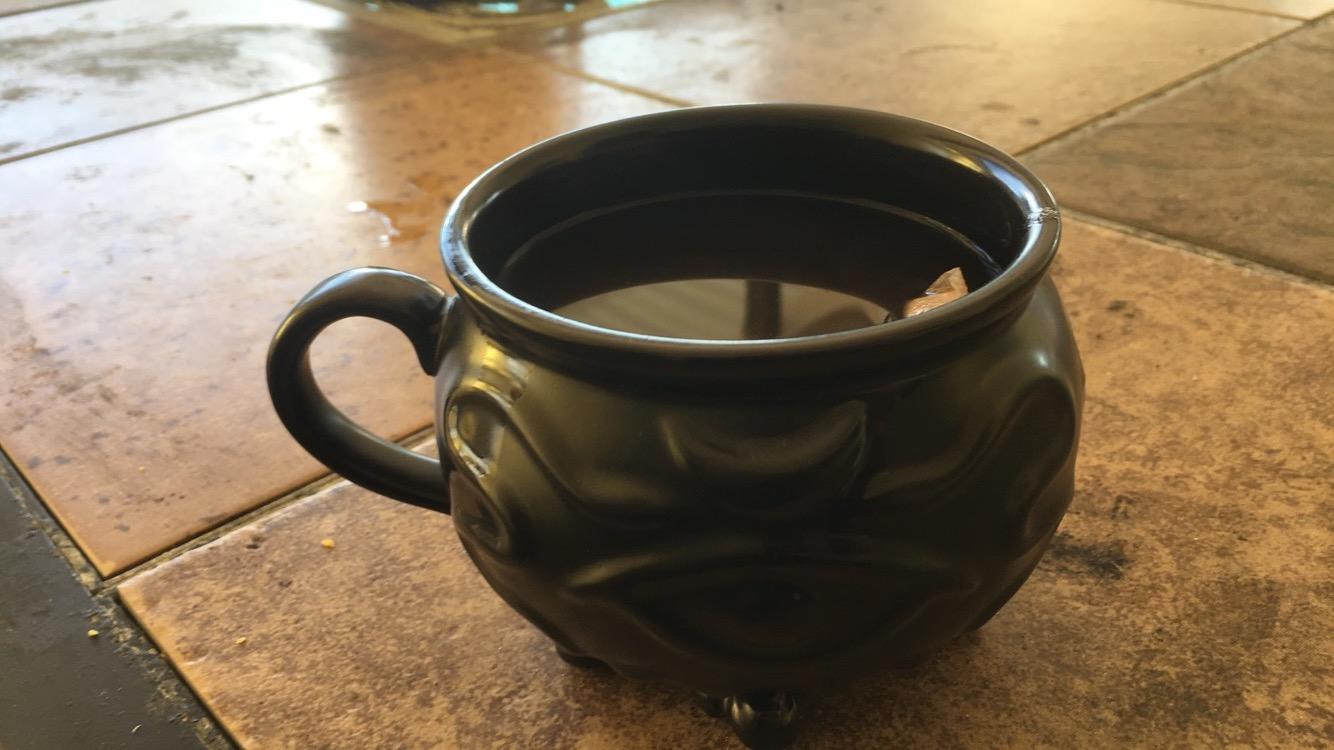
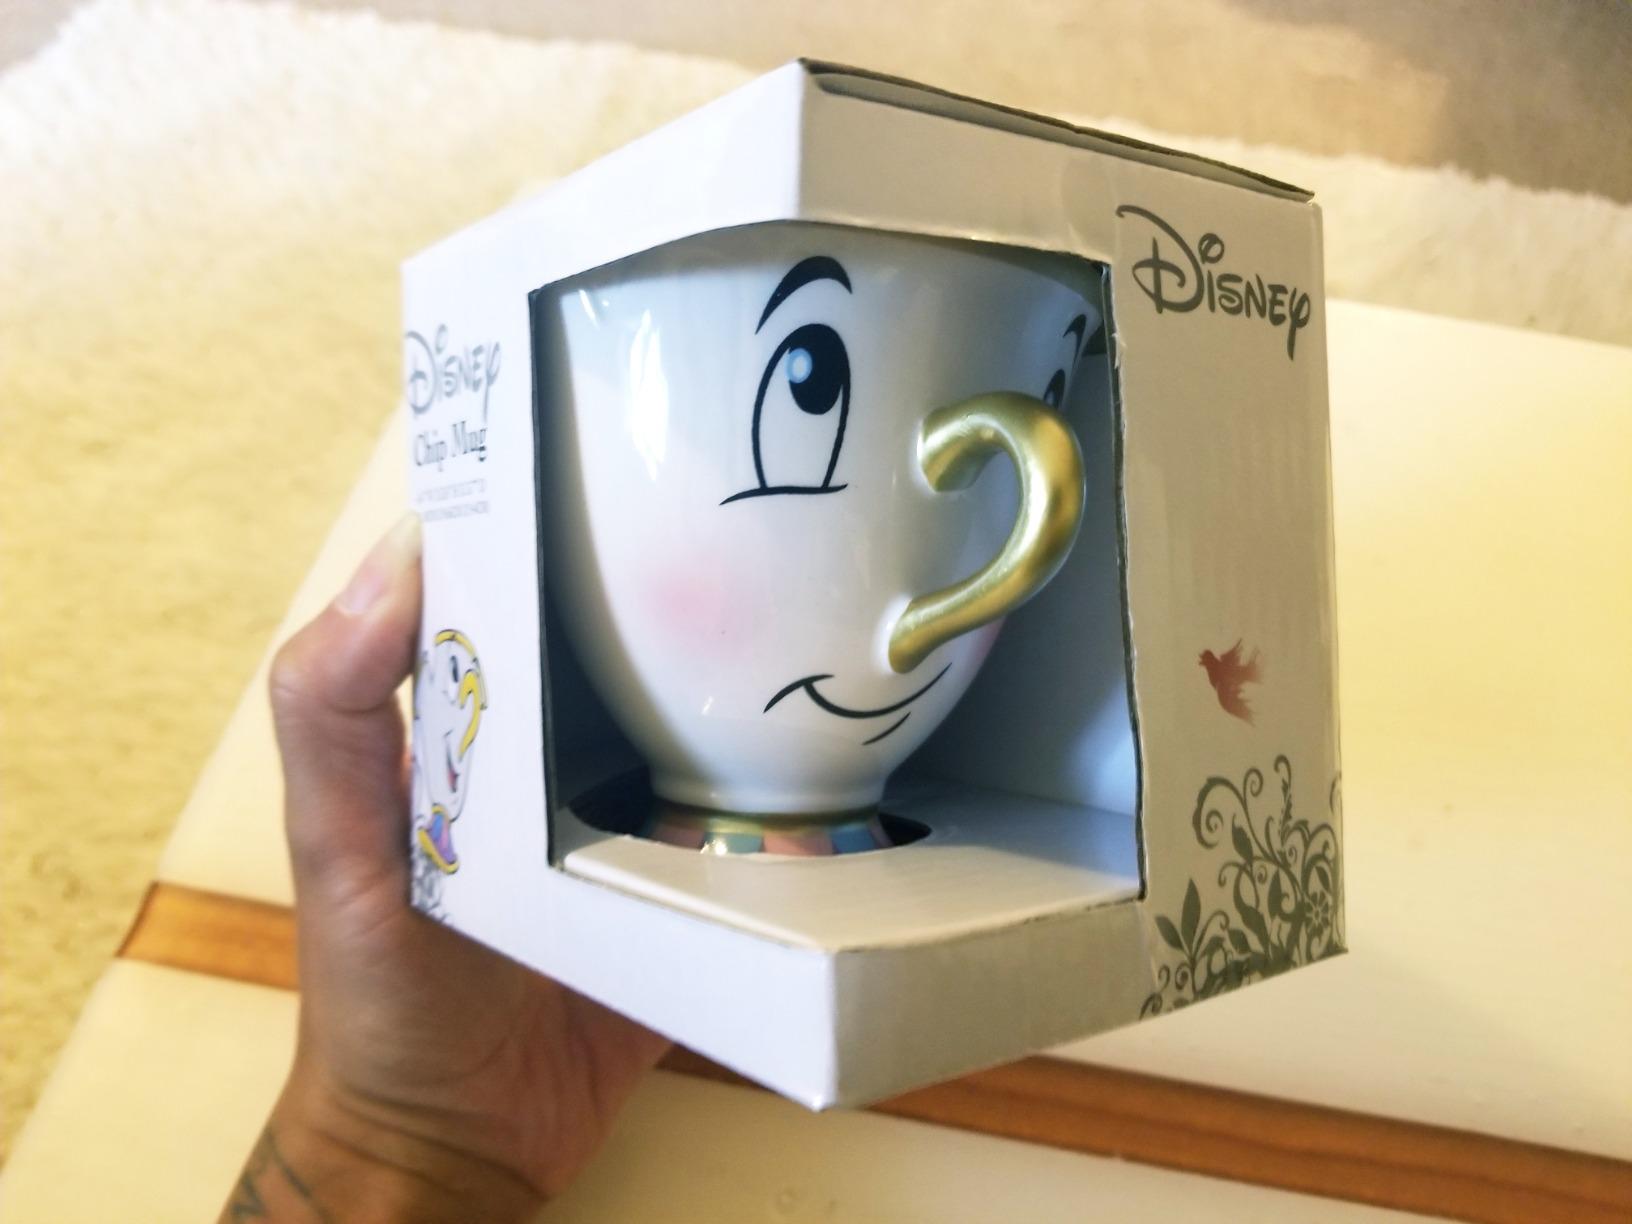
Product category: items_mug
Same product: no